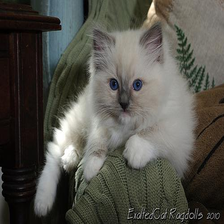
Species: cat
Breed: Ragdoll